Transportation in Pittsburgh

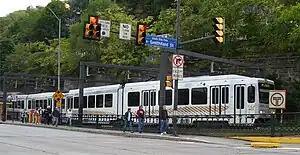
A light rail vehicle departs Station Square and prepares to enter the Mount Washington Transit Tunnel.

Pittsburgh is a city of bridges: over 2,000 bridges dot the landscape of Allegheny County. The southern entrance to Downtown is through the Fort Pitt Tunnel and then over the Fort Pitt Bridge.